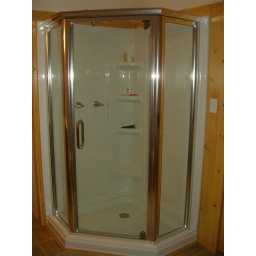
The shower in my parents' bedroom at the bed &amp;amp; breakfast place we stayed at in Brasher Falls.